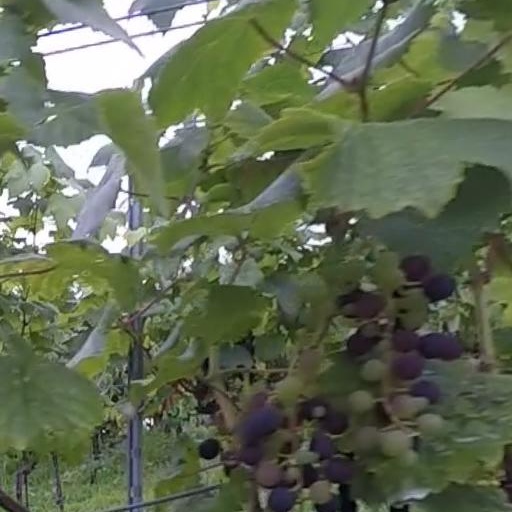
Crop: grape